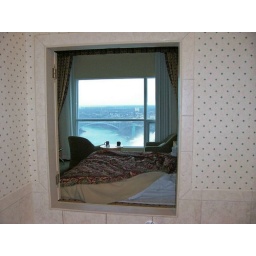
looking through the window in the bathroom out to the falls